With the Strength of the People

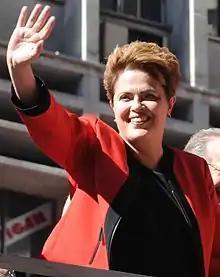
Dilma Rousseff, President of Brazil and "For Brazil to keep on changing" presidential candidate.

On October 3, Rousseff won a plurality of votes at the presidential election. Achieving over 47 million votes, she became the most voted-for female in the Americas. However, according to Brazilian law, she had to face a run-off against the second highest candidate – José Serra from the Brazilian Social Democratic Party (PSDB) – on October 31, as she was not able to win more than 50% of unspoilt votes and therefore the majority of votes.